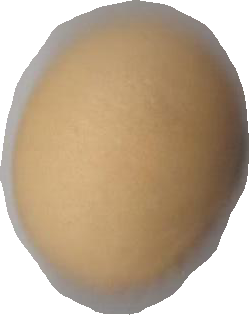
Variety: Grobogan